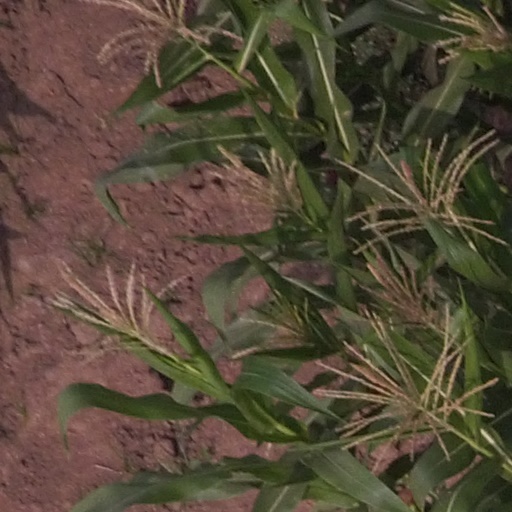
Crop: maize; corn